Dracula Sir

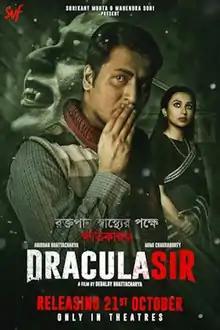
Release poster

Dracula Sir is a 2020 Indian Bengali language, non-linear, neo noir psychological thriller film directed by Debaloy Bhattacharya and produced by Shrikant Mohata and Mahendra Soni under the banner of SVF. The film starring Anirban Bhattacharya, Mimi Chakraborty, Bidipta Chakraborty, Rudranil Ghosh, Samiul Alam, Kanchan Mullick, Supriyo Dutta follows the story of a school teacher with a protruding pair of canine teeth, called "Dracula Sir." The film is based on a school teacher who was a Naxalite in his past life.